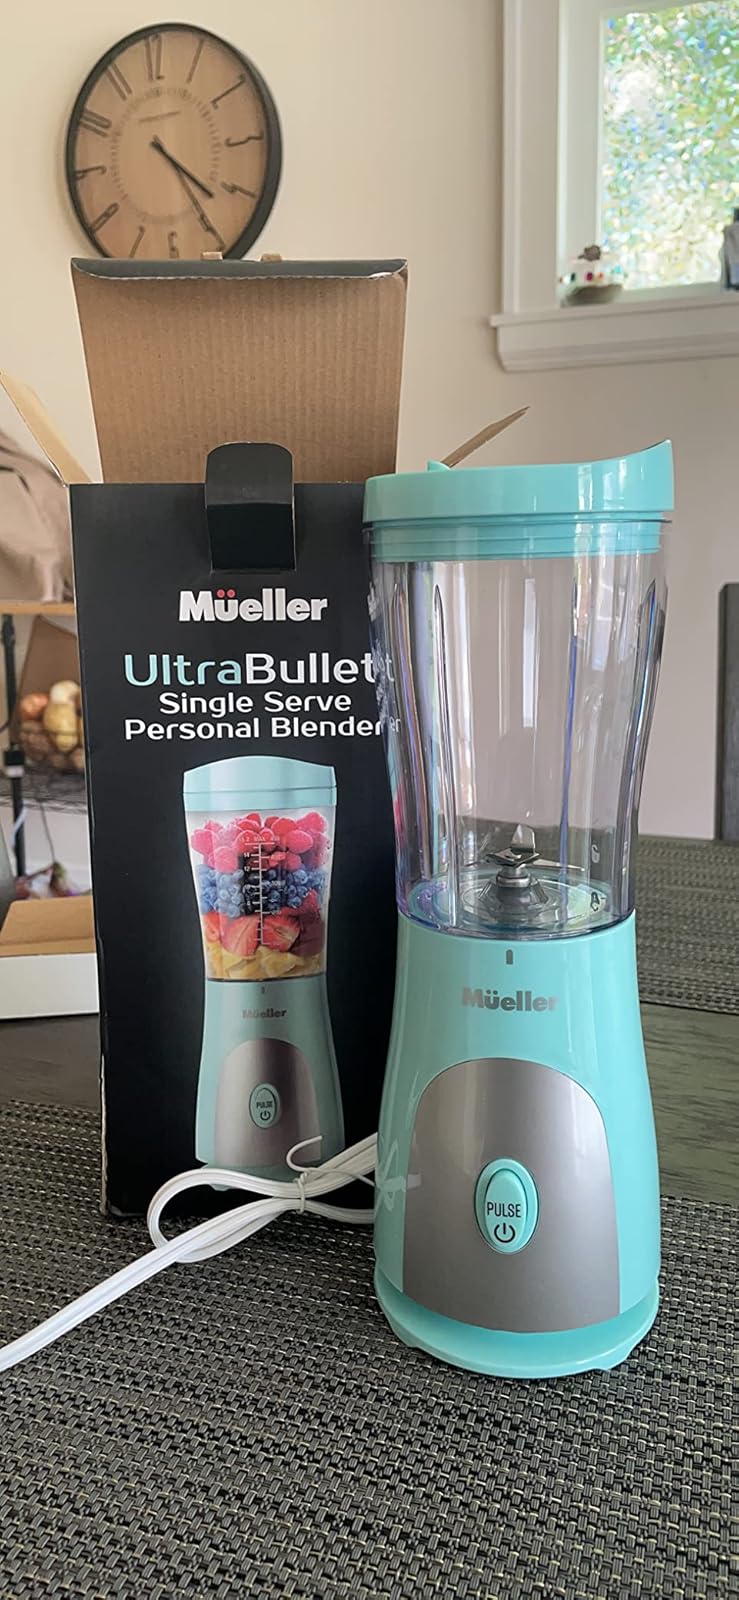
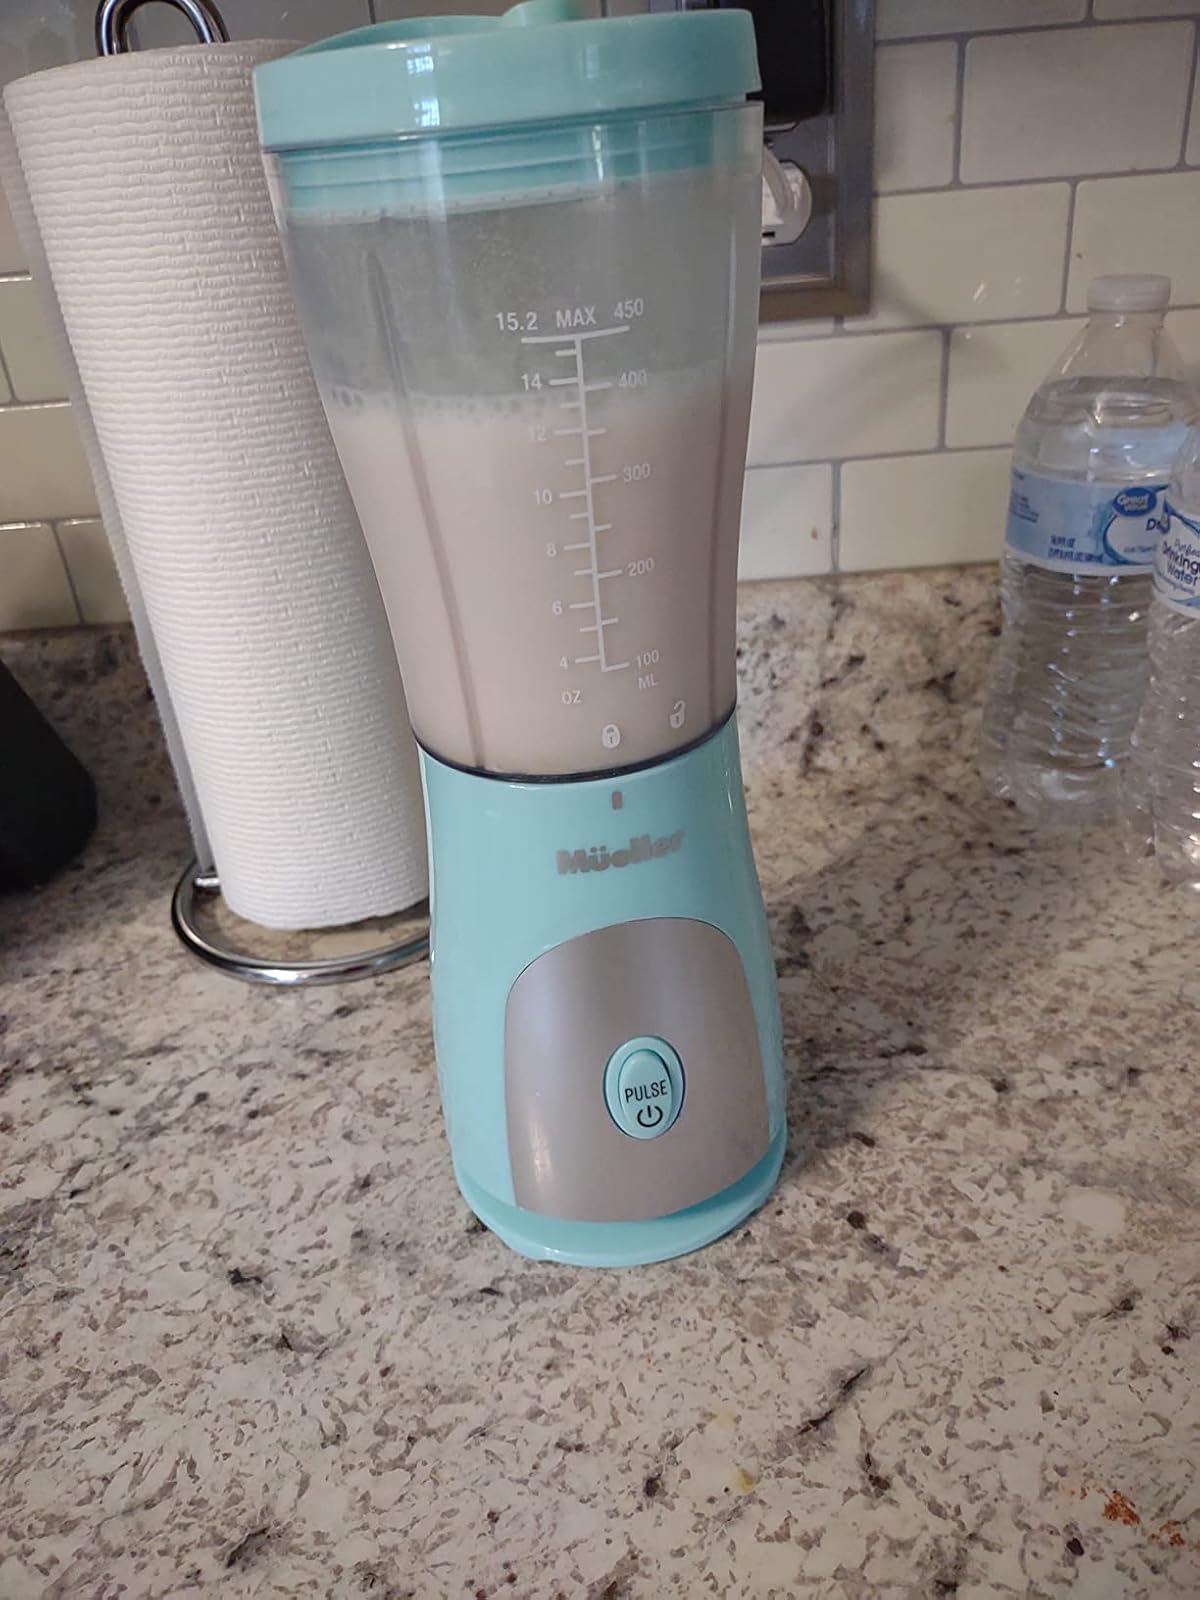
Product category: items_blender
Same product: yes